Steven Soderbergh

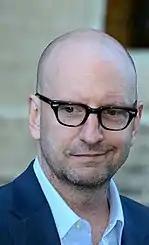
Soderbergh at the Deauville American Film Festival in 2014

In 2010, Soderbergh shot the epic virus thriller "Contagion", another film written by Burns. With a cast including Damon, Kate Winslet, Gwyneth Paltrow, Laurence Fishburne, Marion Cotillard and Jude Law, the film follows the outbreak of a lethal pandemic across the globe and the efforts of doctors and scientists to discover the cause and develop a cure. Soderbergh premiered it at the 68th Venice Film Festival in Venice, Italy on September 3, 2011, and released it to the general public six days later to commercial success and widespread critical acclaim. Grossing $135.5 million on a $60 million budget, Manohla Dargis of "The New York Times" called his film a "smart, spooky thriller about a thicket of contemporary plagues—a killer virus, rampaging fear, an unscrupulous blogger—is as ruthlessly effective as the malady at its cool, cool center."